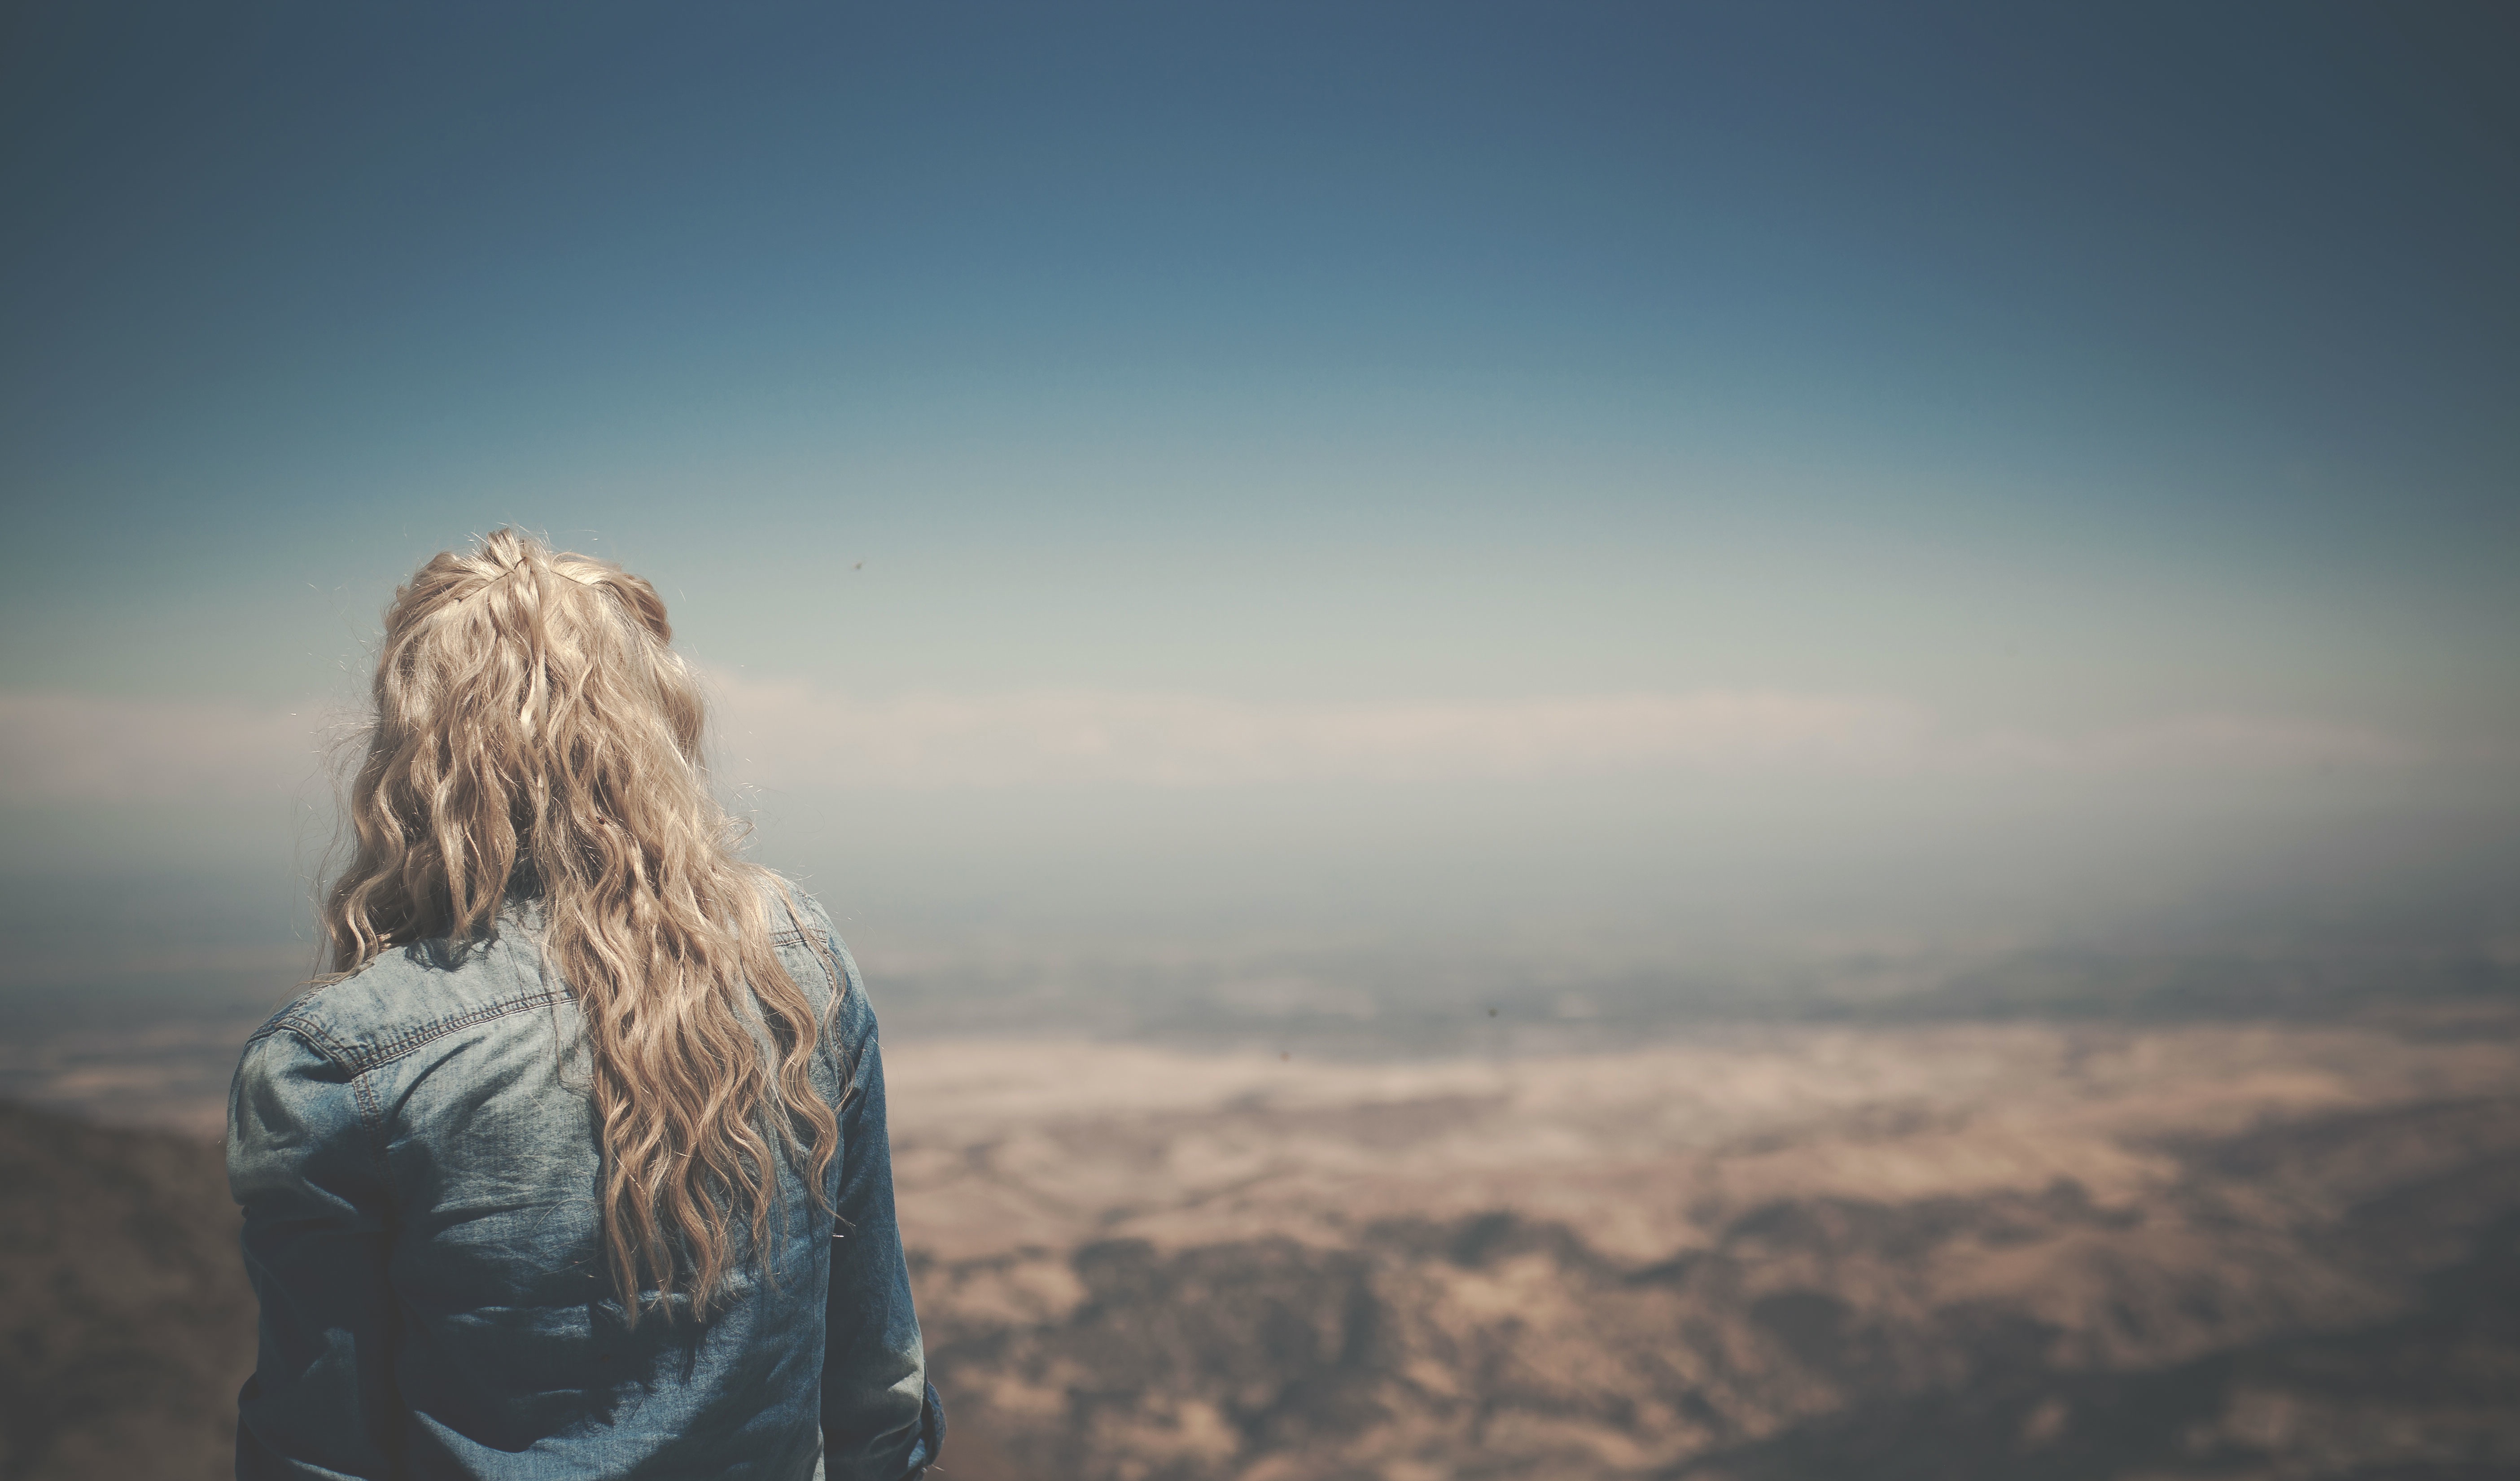
landscape, sea, nature, horizon, mountain, cloud, sky, girl, sunset, photography, sunlight, morning, hill, female, evening, reflection, blonde, summit, atmospheric phenomenon, atmosphere of earth, mountainous landforms